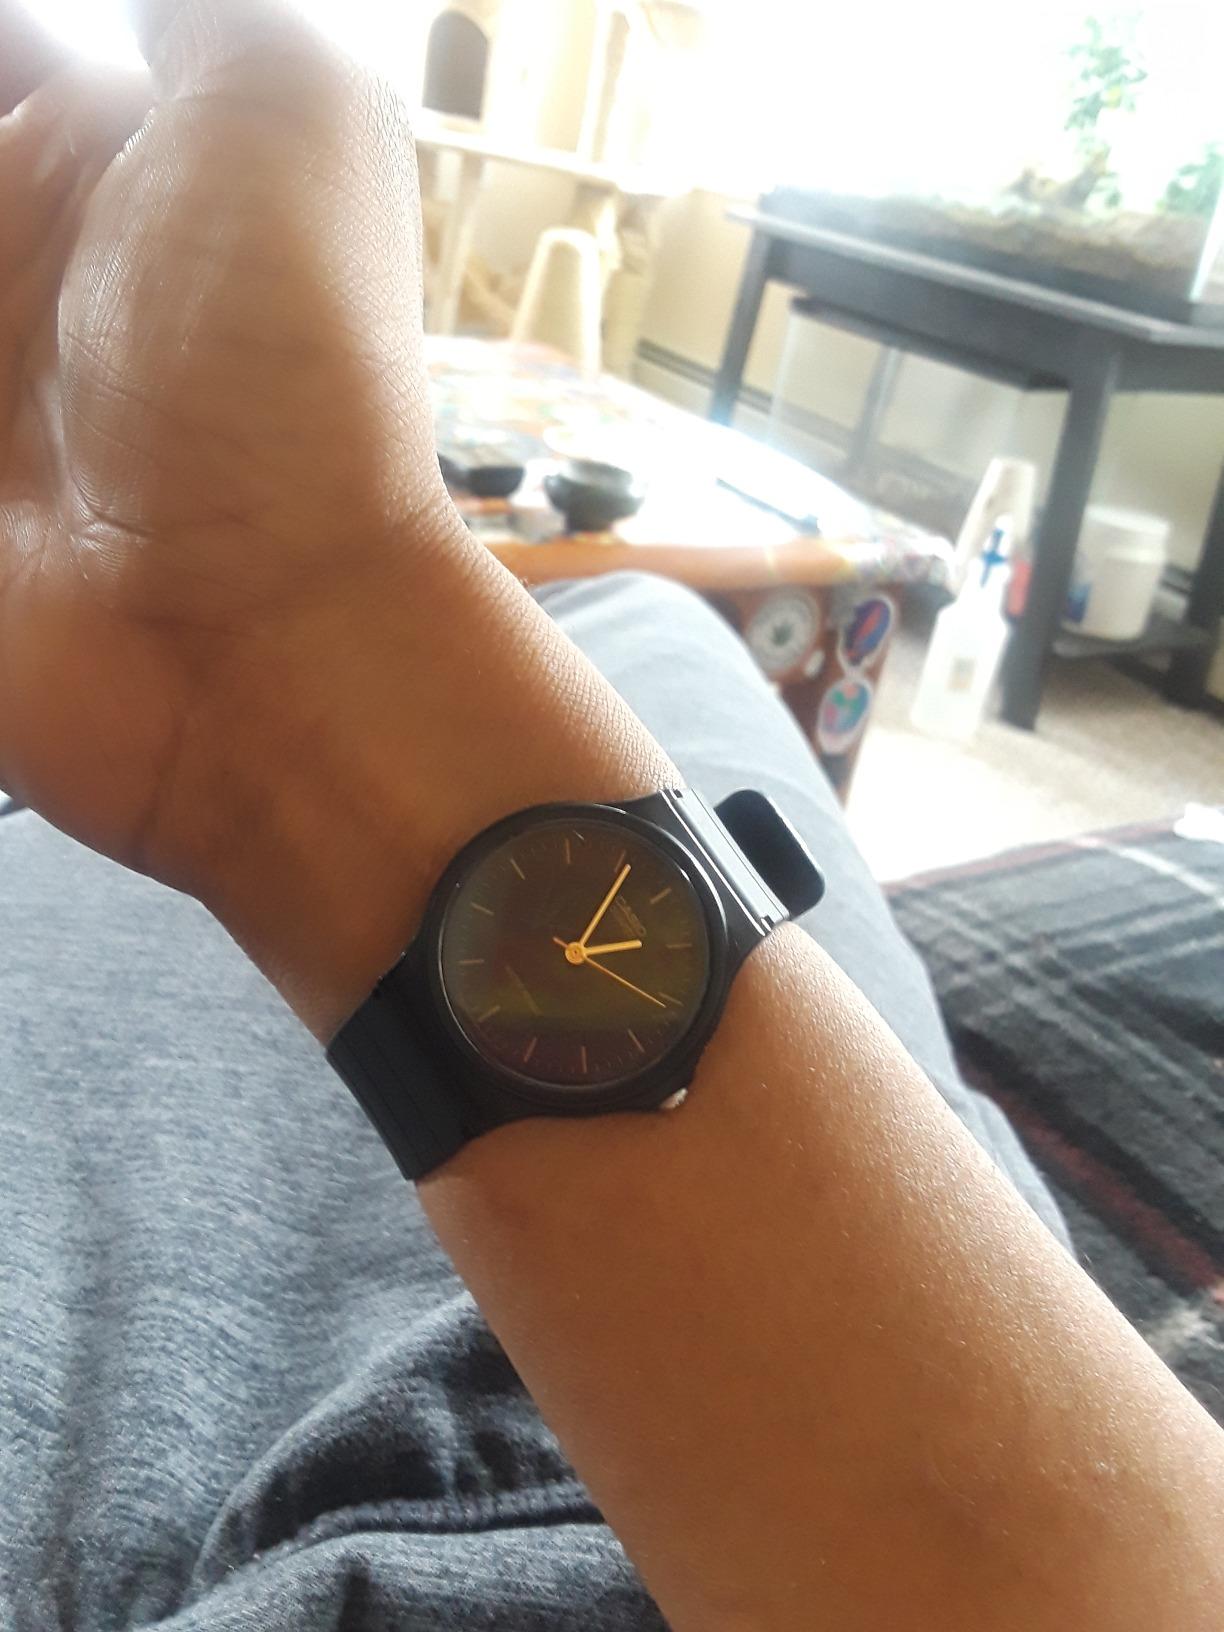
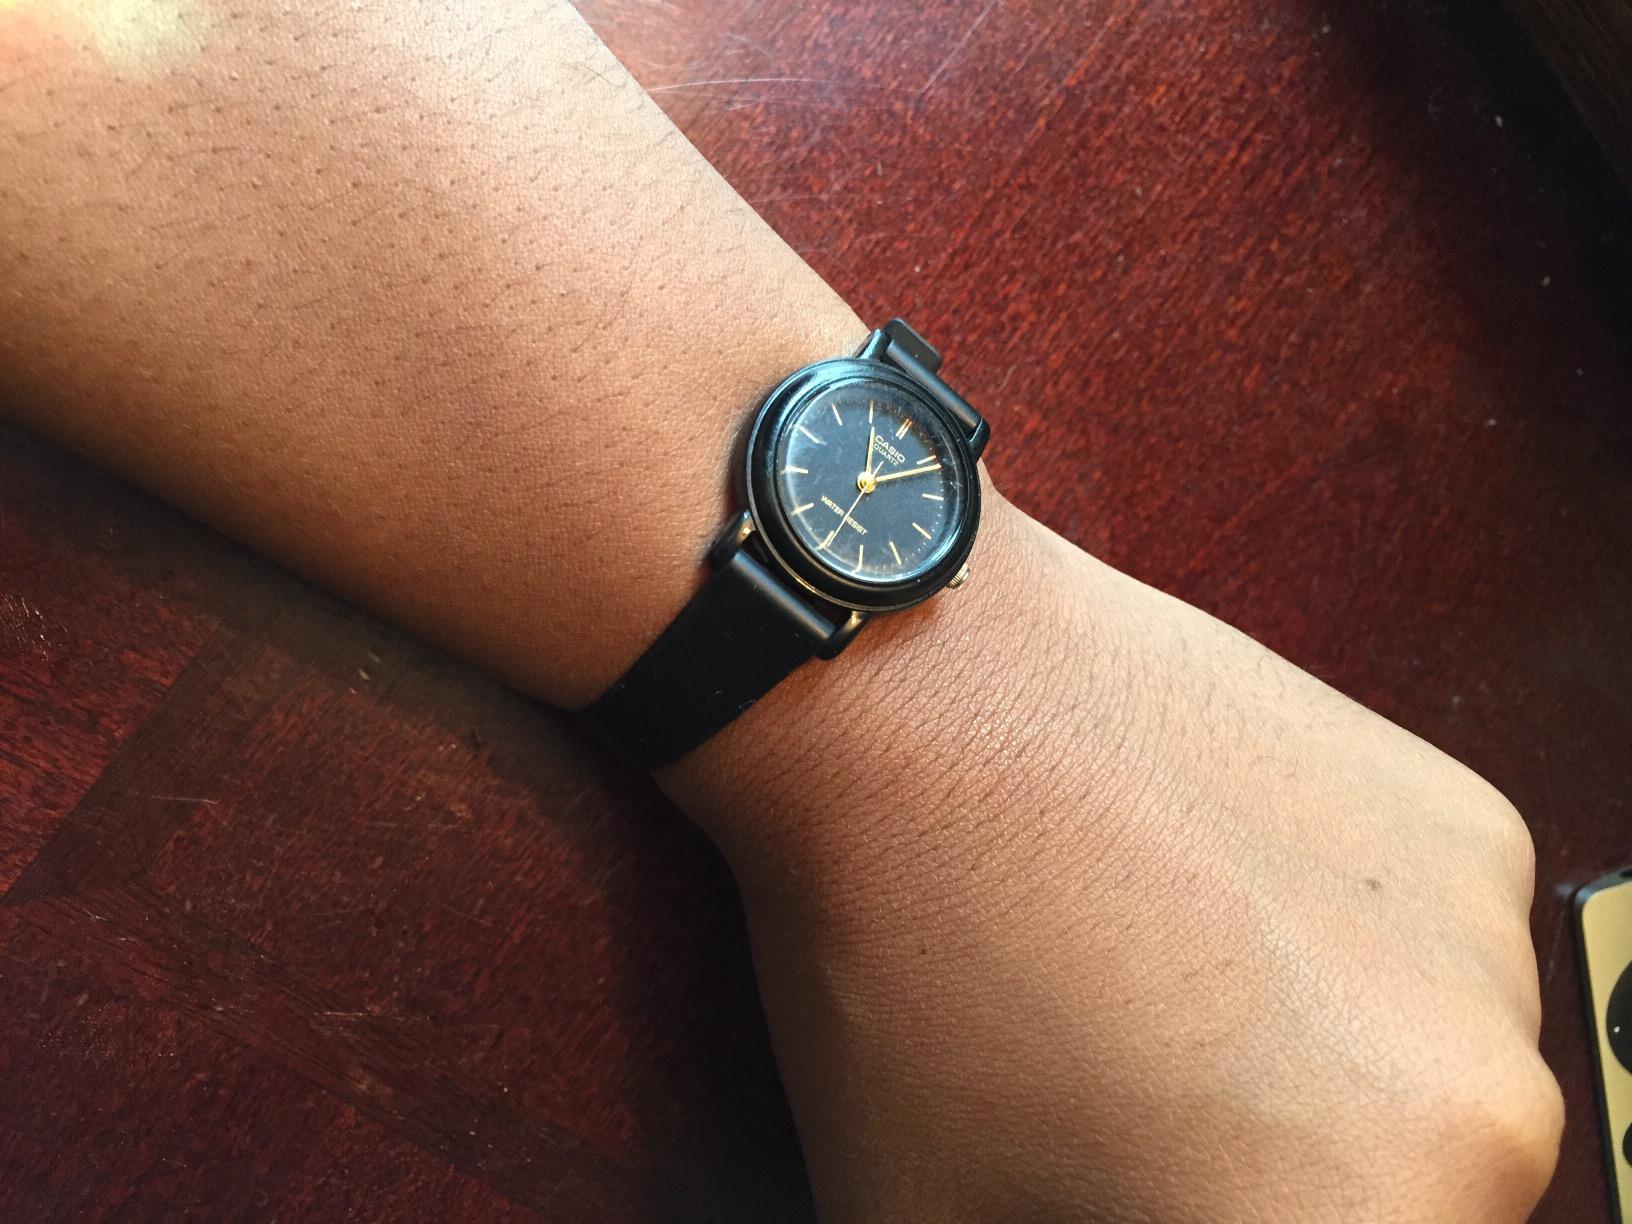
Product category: accessories_watch
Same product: no